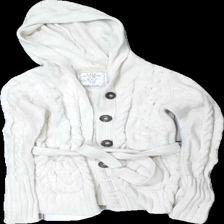
View: front
Type: Top
Category: Ladies
Brand: Logg (H&M)
Colors: White, Brown
Material: 74% bomull 26% nylon
Pattern: Other
Cut: V-collar
Size: 134
Season: All
Damage: nopprigt
Damage location: top center
Damage 2: nopprigrt
Damage 2 location: middle center
Damage 3: nopprigt
Damage 3 location: middle center
Price range: <50
Recommended usage: Export
Description: kabelstickad tröja med bruna knappar och midjeband